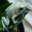
Label: frog